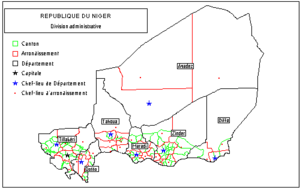
Depuis 2002, le Niger est divisé en 7 régions et 36 départements.